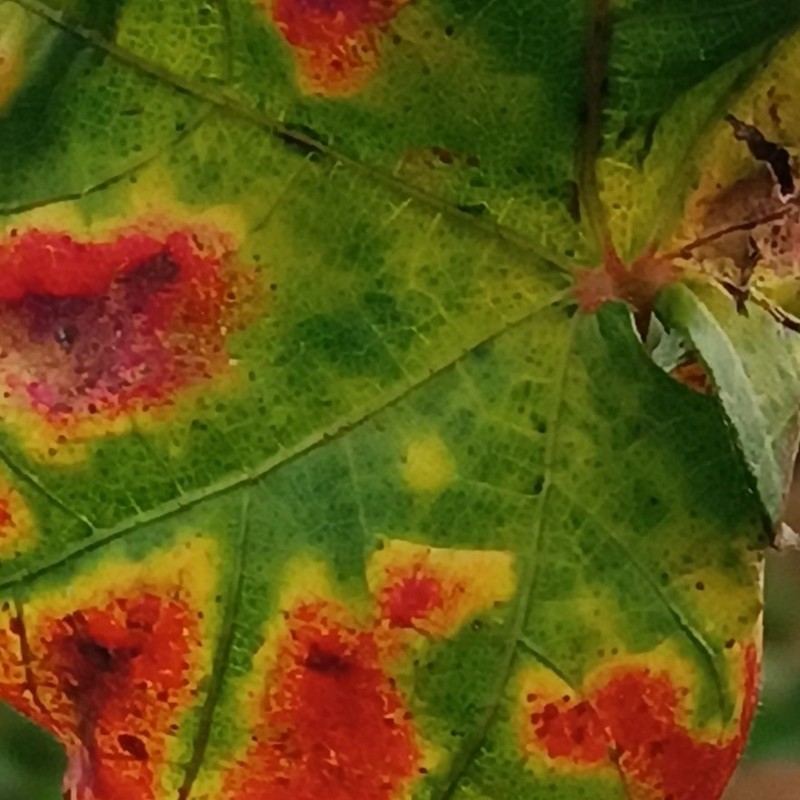
Label: Leaf Redding